Walt Kuhn (baseball)

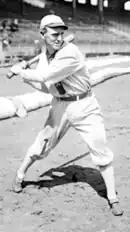
Kuhn spent three seasons in Major League Baseball, all with the Chicago White Sox.

At the start of the 1913 season, Kuhn was given the Chicago White Sox's starting catcher job. In August, he lost his starting job to the White Sox new catcher, Ray Schalk. Towards the end of the season, Kuhn injured his arm, which caused him to miss playing time. With Chicago that season, Kuhn batted .160 with five runs scored, eight hits, one doubles, and five RBIs in 26 games played. After the season, he stated that he wanted to return to the Pacific Coast League and play with the San Francisco Seals.